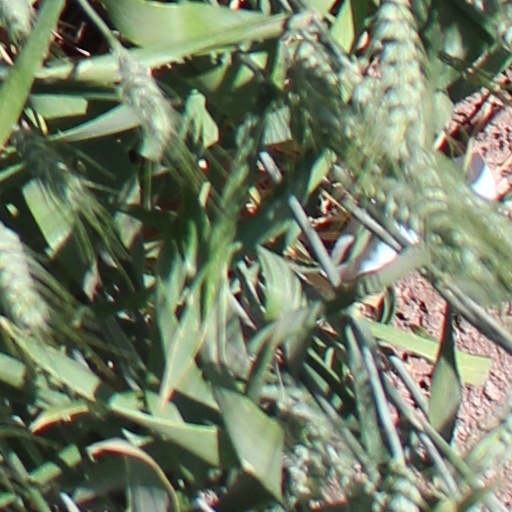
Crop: wheat